Bruce McMillan

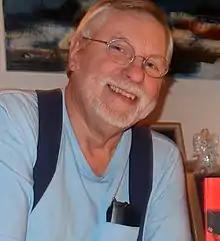
Portrait of Bruce McMillan

Bruce McMillan (May 10, 1947- ) is a contemporary American author of children books, photo-illustrator and watercolor artist living in Shapleigh, Maine. Born in Massachusetts, he grew up in Bangor, and Kennebunk, Maine. He received a degree in biology from the University of Maine. In addition to his 45 children's books, seven of them set in Iceland, he has authored two books of humor, "Punography", featured in "Life" magazine, and "Punography Too". His interest in biology is often reflected in his books' topics. He has published three genres of children's picture books - concept books, nonfiction, and fiction. In 2006, he was honored by the Maine Library Association with the Katahdin Award honoring his outstanding body of work of children's literature in Maine.